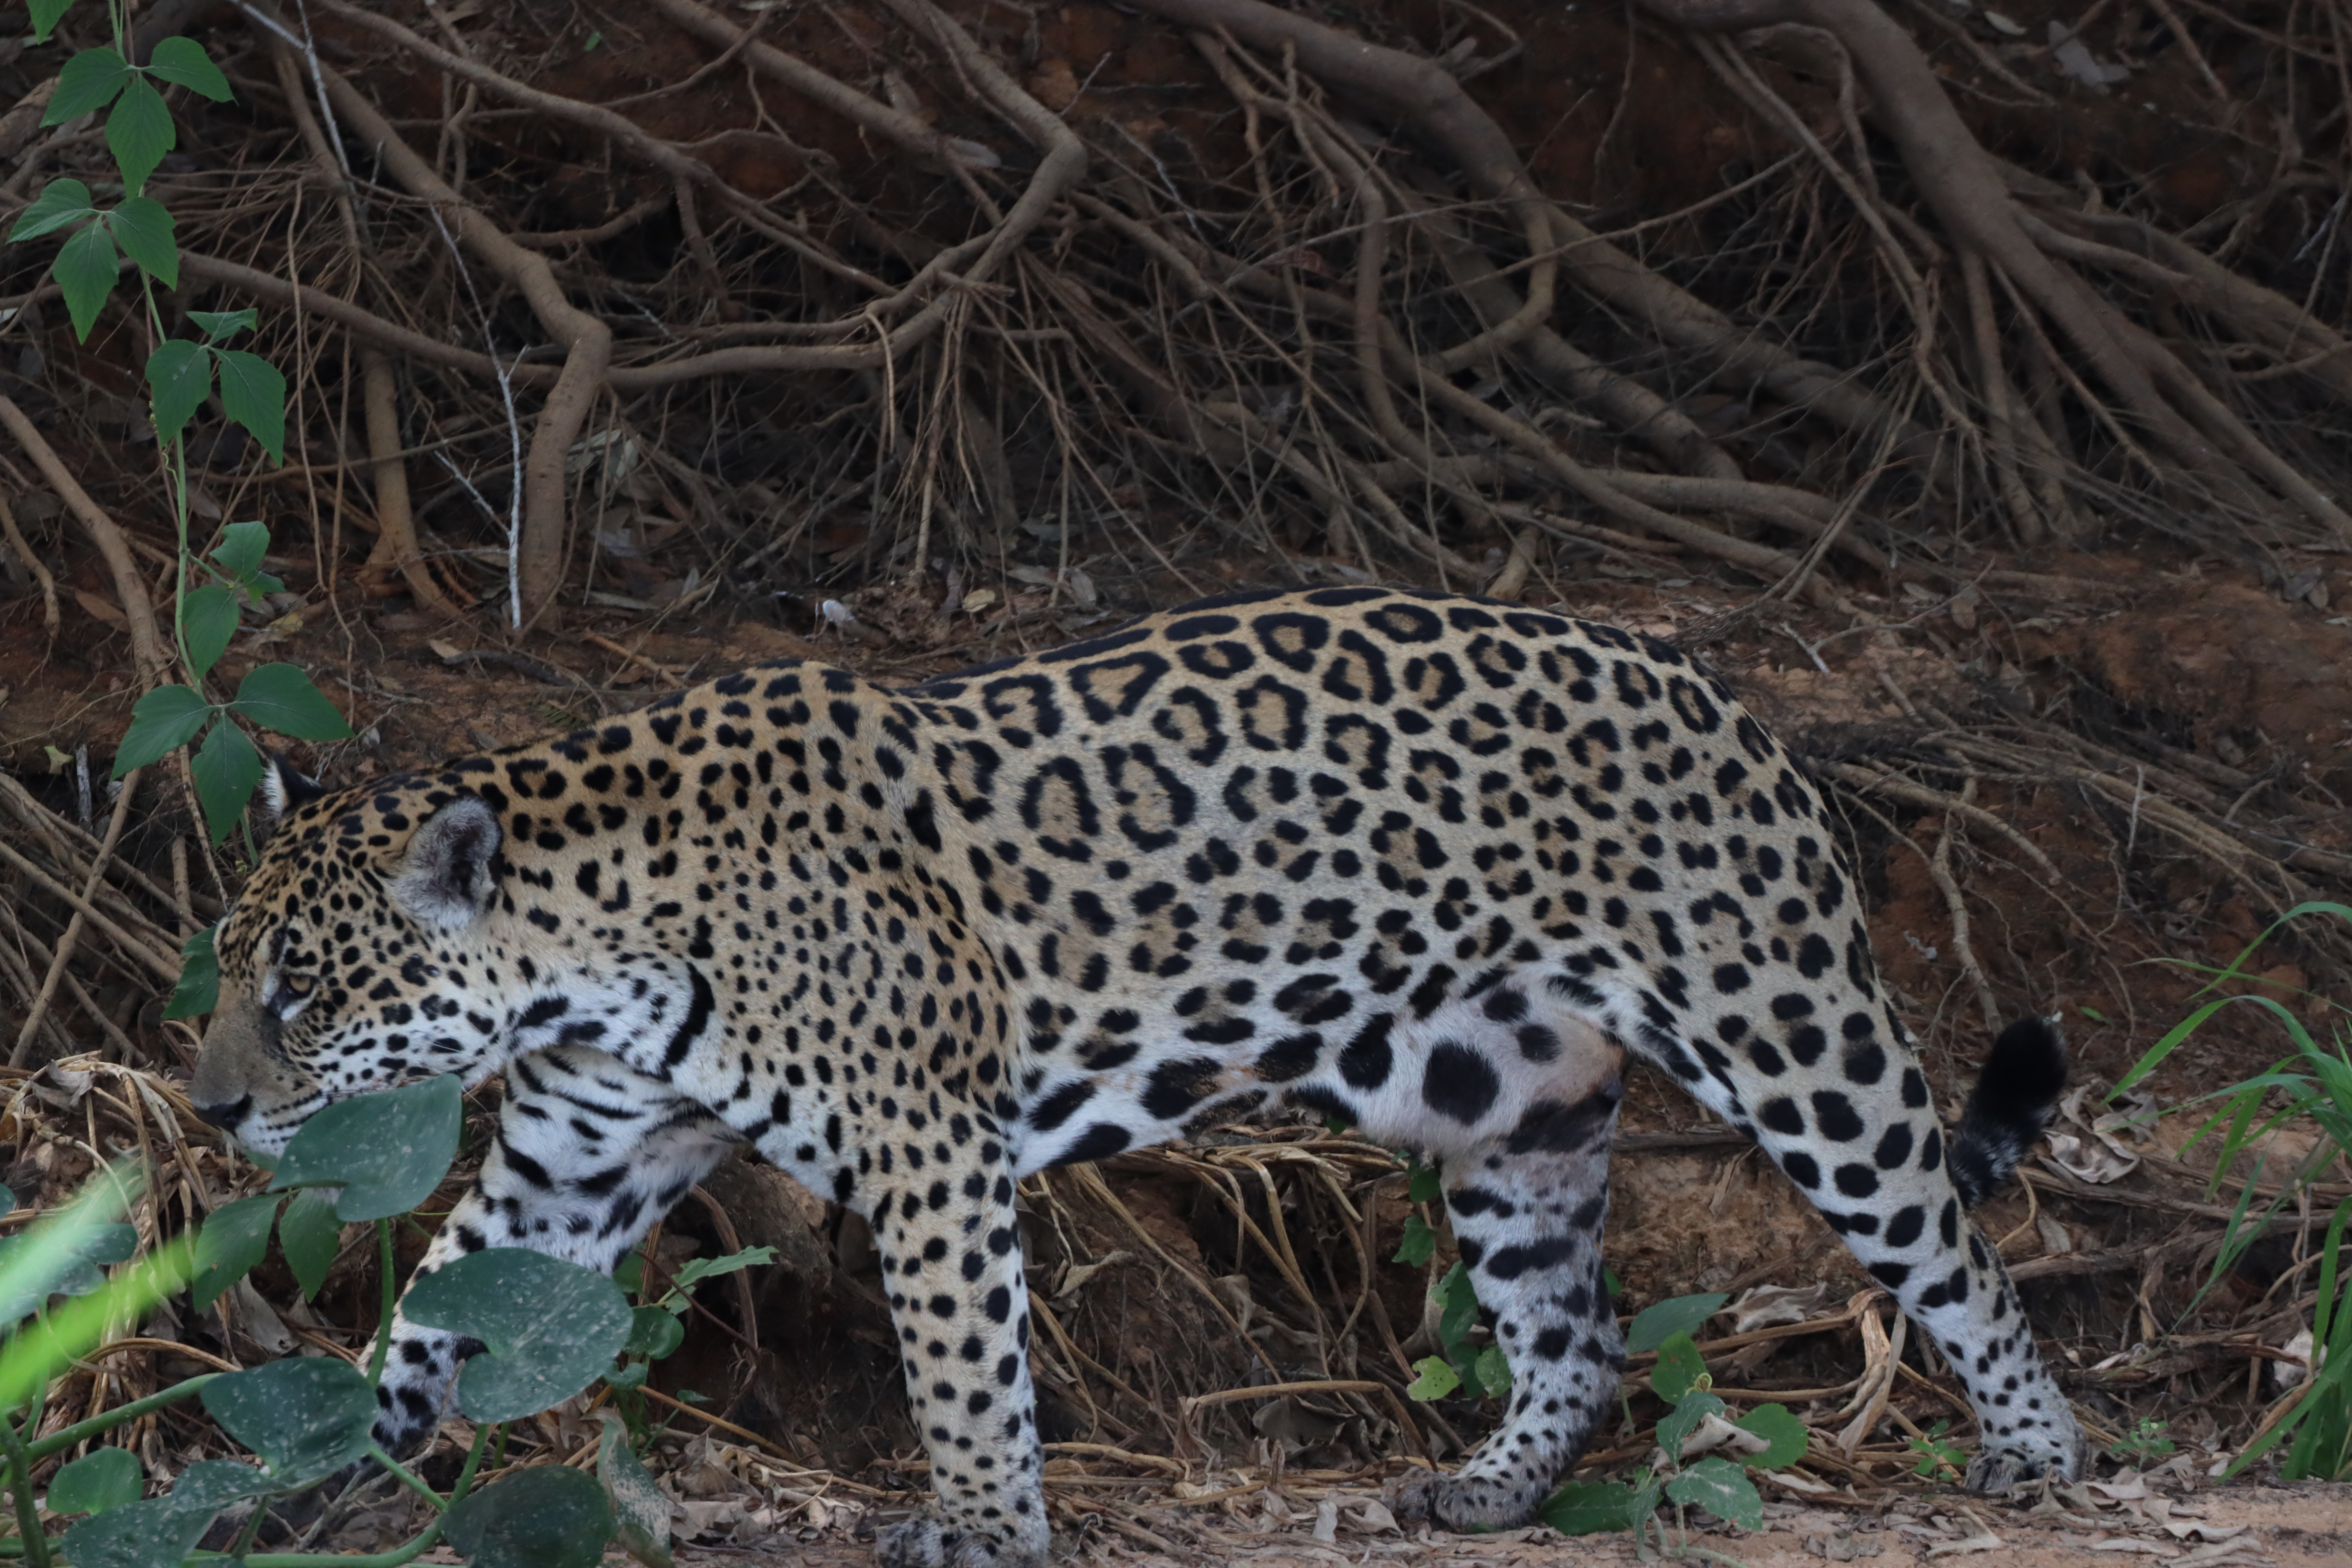
Jaguar: Jaju